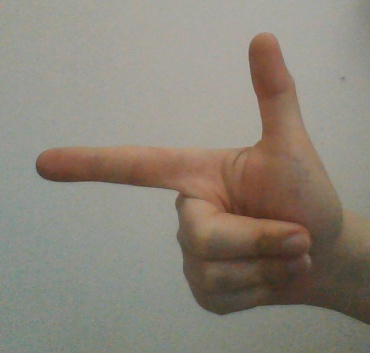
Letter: yaa